Bersiap

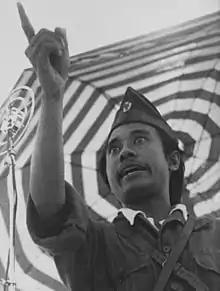
Sutomo during one of his speeches, circa 1947

"Bersiap" started immediately after the proclamation of Indonesian independence and before the arrival of the first British and Dutch armed forces. Chinese houses and shops were looted and their families killed. Militias were formed all over the Indonesian island, in North Sulawesi, youth formed BPMI militia. By October, Republican leaders tried to organize these militias into a formal para-military called the TKR, however, this effort was slowed by the allies.